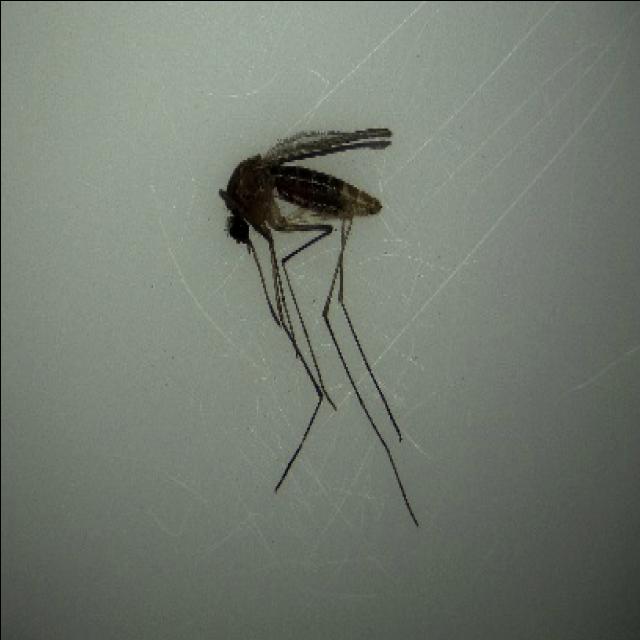
Species: culex_pipiens